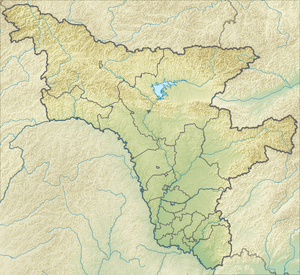
Les monts Djagdy forment un massif de moyenne montagne de l'Extrême-Orient russe.